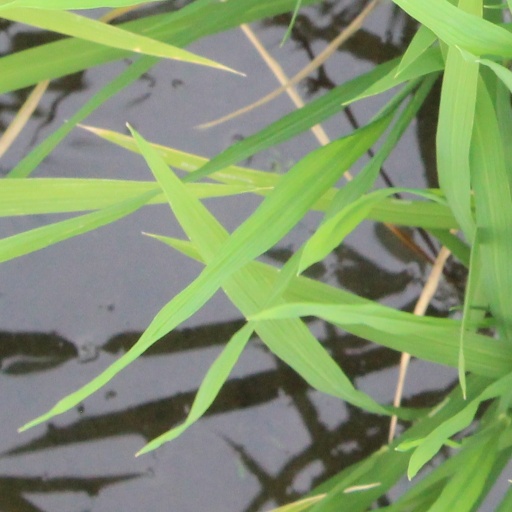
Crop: rice